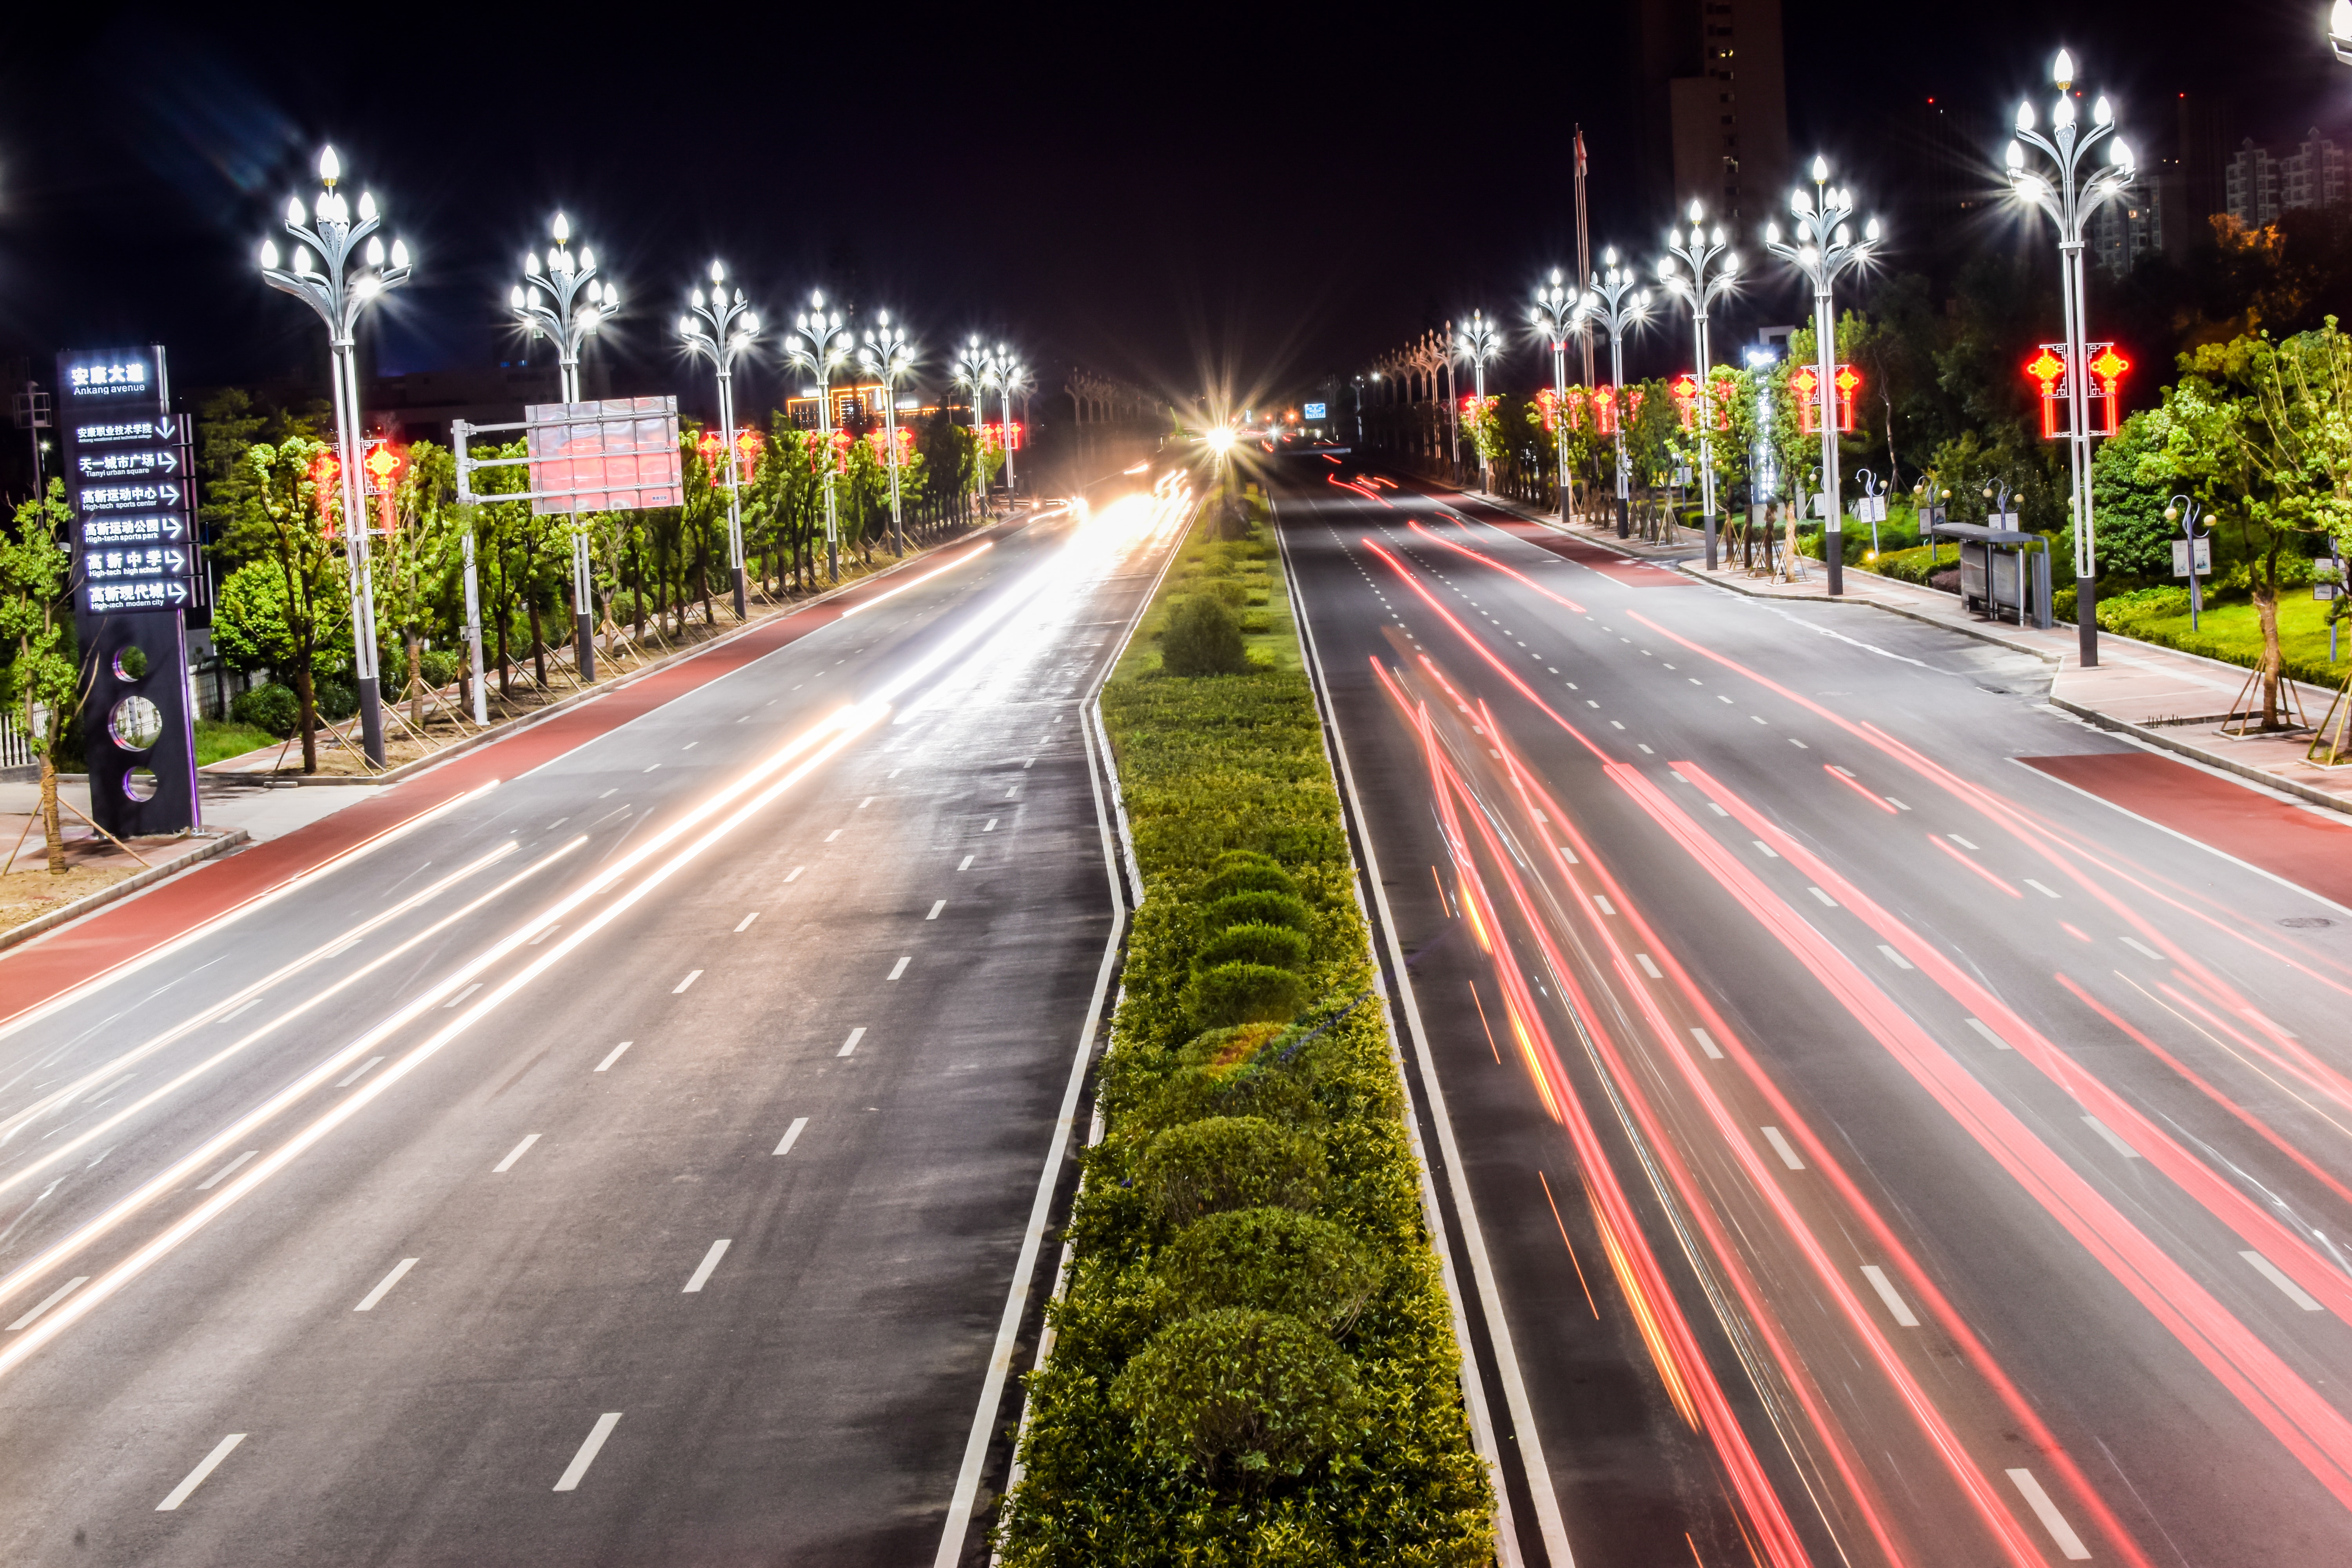
road, night, lane, light, asphalt, street light, lighting, thoroughfare, sky, highway, infrastructure, urban area, street, transport, metropolitan area, automotive lighting, road surface, mode of transport, tree, line, traffic, city, freeway, nonbuilding structure, plant, photography, shoulder, landscape, metropolis, vehicle, light fixture, midnight, intersection